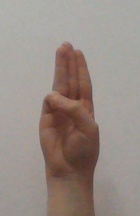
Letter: thaa